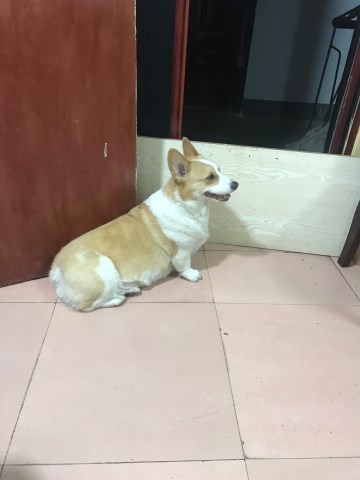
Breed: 2909-n000116-Cardigan